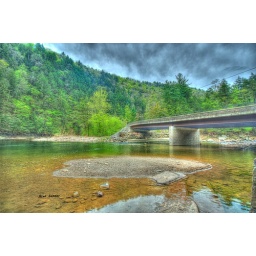
Photographed is a bridge in the beach area at Worlds end state park, Pennsylvania.